Kyoto Prefectural University of Medicine

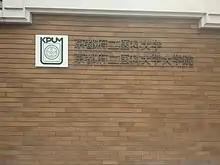
Kyoto Prefectural University of Medicine main entrance sign and insignia.

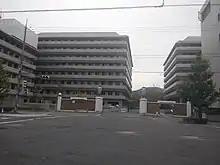
Kyoto Prefectural University of Medicine Kawaramachi campus main entrance.

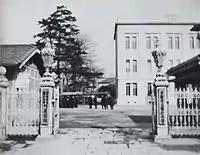
An old photo of Kyoto Prefectural University of Medicine (before 1951)

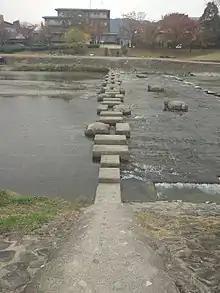
Kyoto Prefectural University of Medicine Iconic "Leaping Stones" across the Kamo river provide a quick race across the water outside of monsoon season.

Kyoto Prefectural University of Medicine Hospital (京都府立医科大学附属病院) has a long history in the Kansai area beginning in 1872, more than 4 years after the Meiji Restoration that ended the Late Tokugawa Shogunate. Due to wishes from the citizens for western style medicine to be more accessible, a local hospital and training institute was lobbied for, but owing to the political turmoil of these early years, the new government couldn't do much to help. So the people took on the mission and through fundraising from businesses, temples and individuals, the hospital finally was built. Since that time, the hospital has been designated as a central facility for the treatment of cancer, and is one of fifteen centres nationwide for the treatment of childhood cancer. There is also a facility with an integrated approach to the treatment of dementia.